Christophe Looten

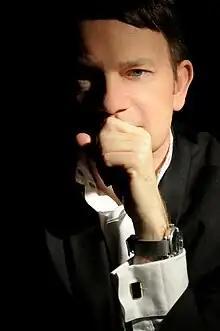

Christophe Looten (born 5 April 1958) is a French composer. Born in Bergues, he was made Chevalier des Arts et des Lettres in January 2000.